Via Camerelle

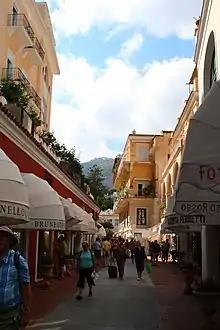
The second section of Camerelle Street.

The modern street course of Via Camerelle connects the town of central Capri, starting from the Quisisana Hotel, to the beginning of Via Tragara and Via Occhio Marino, both of which lead to the southeastern part of the island.